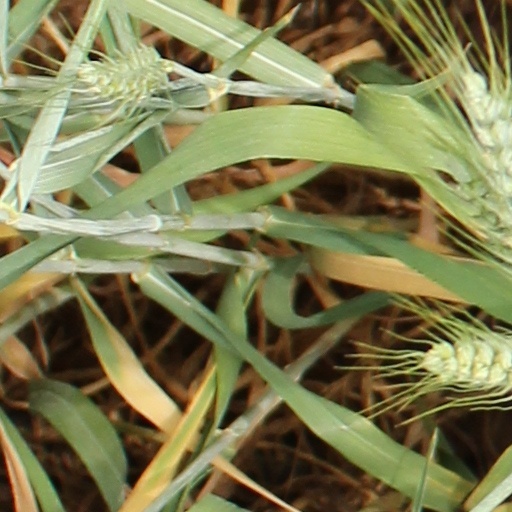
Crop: wheat